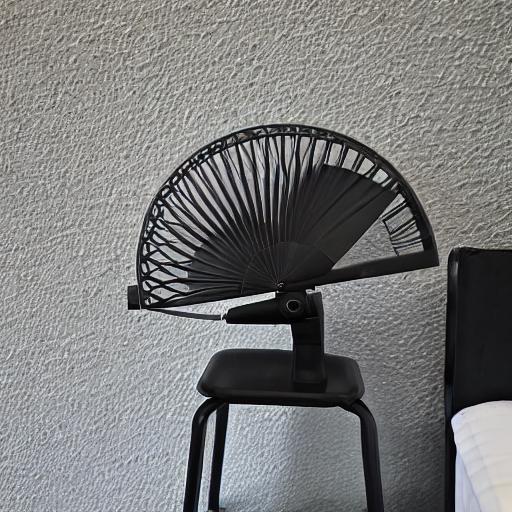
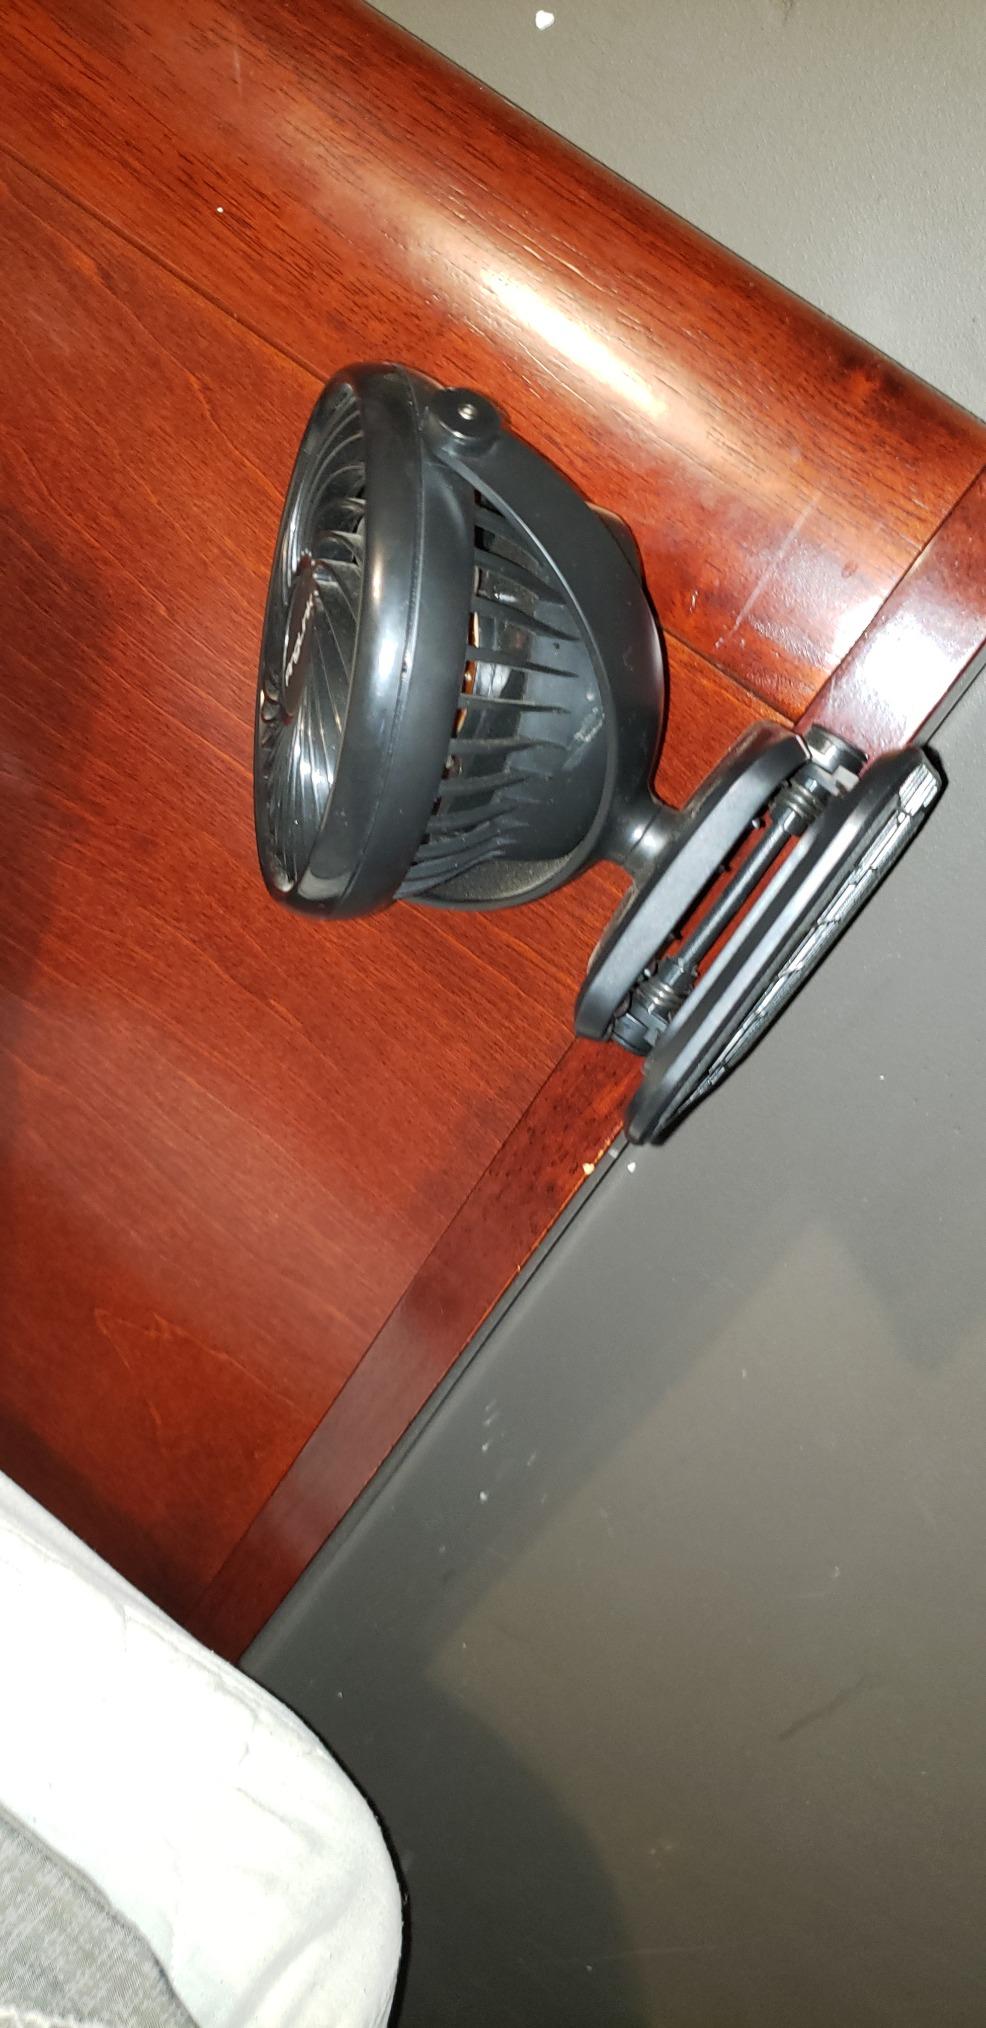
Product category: fan
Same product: no